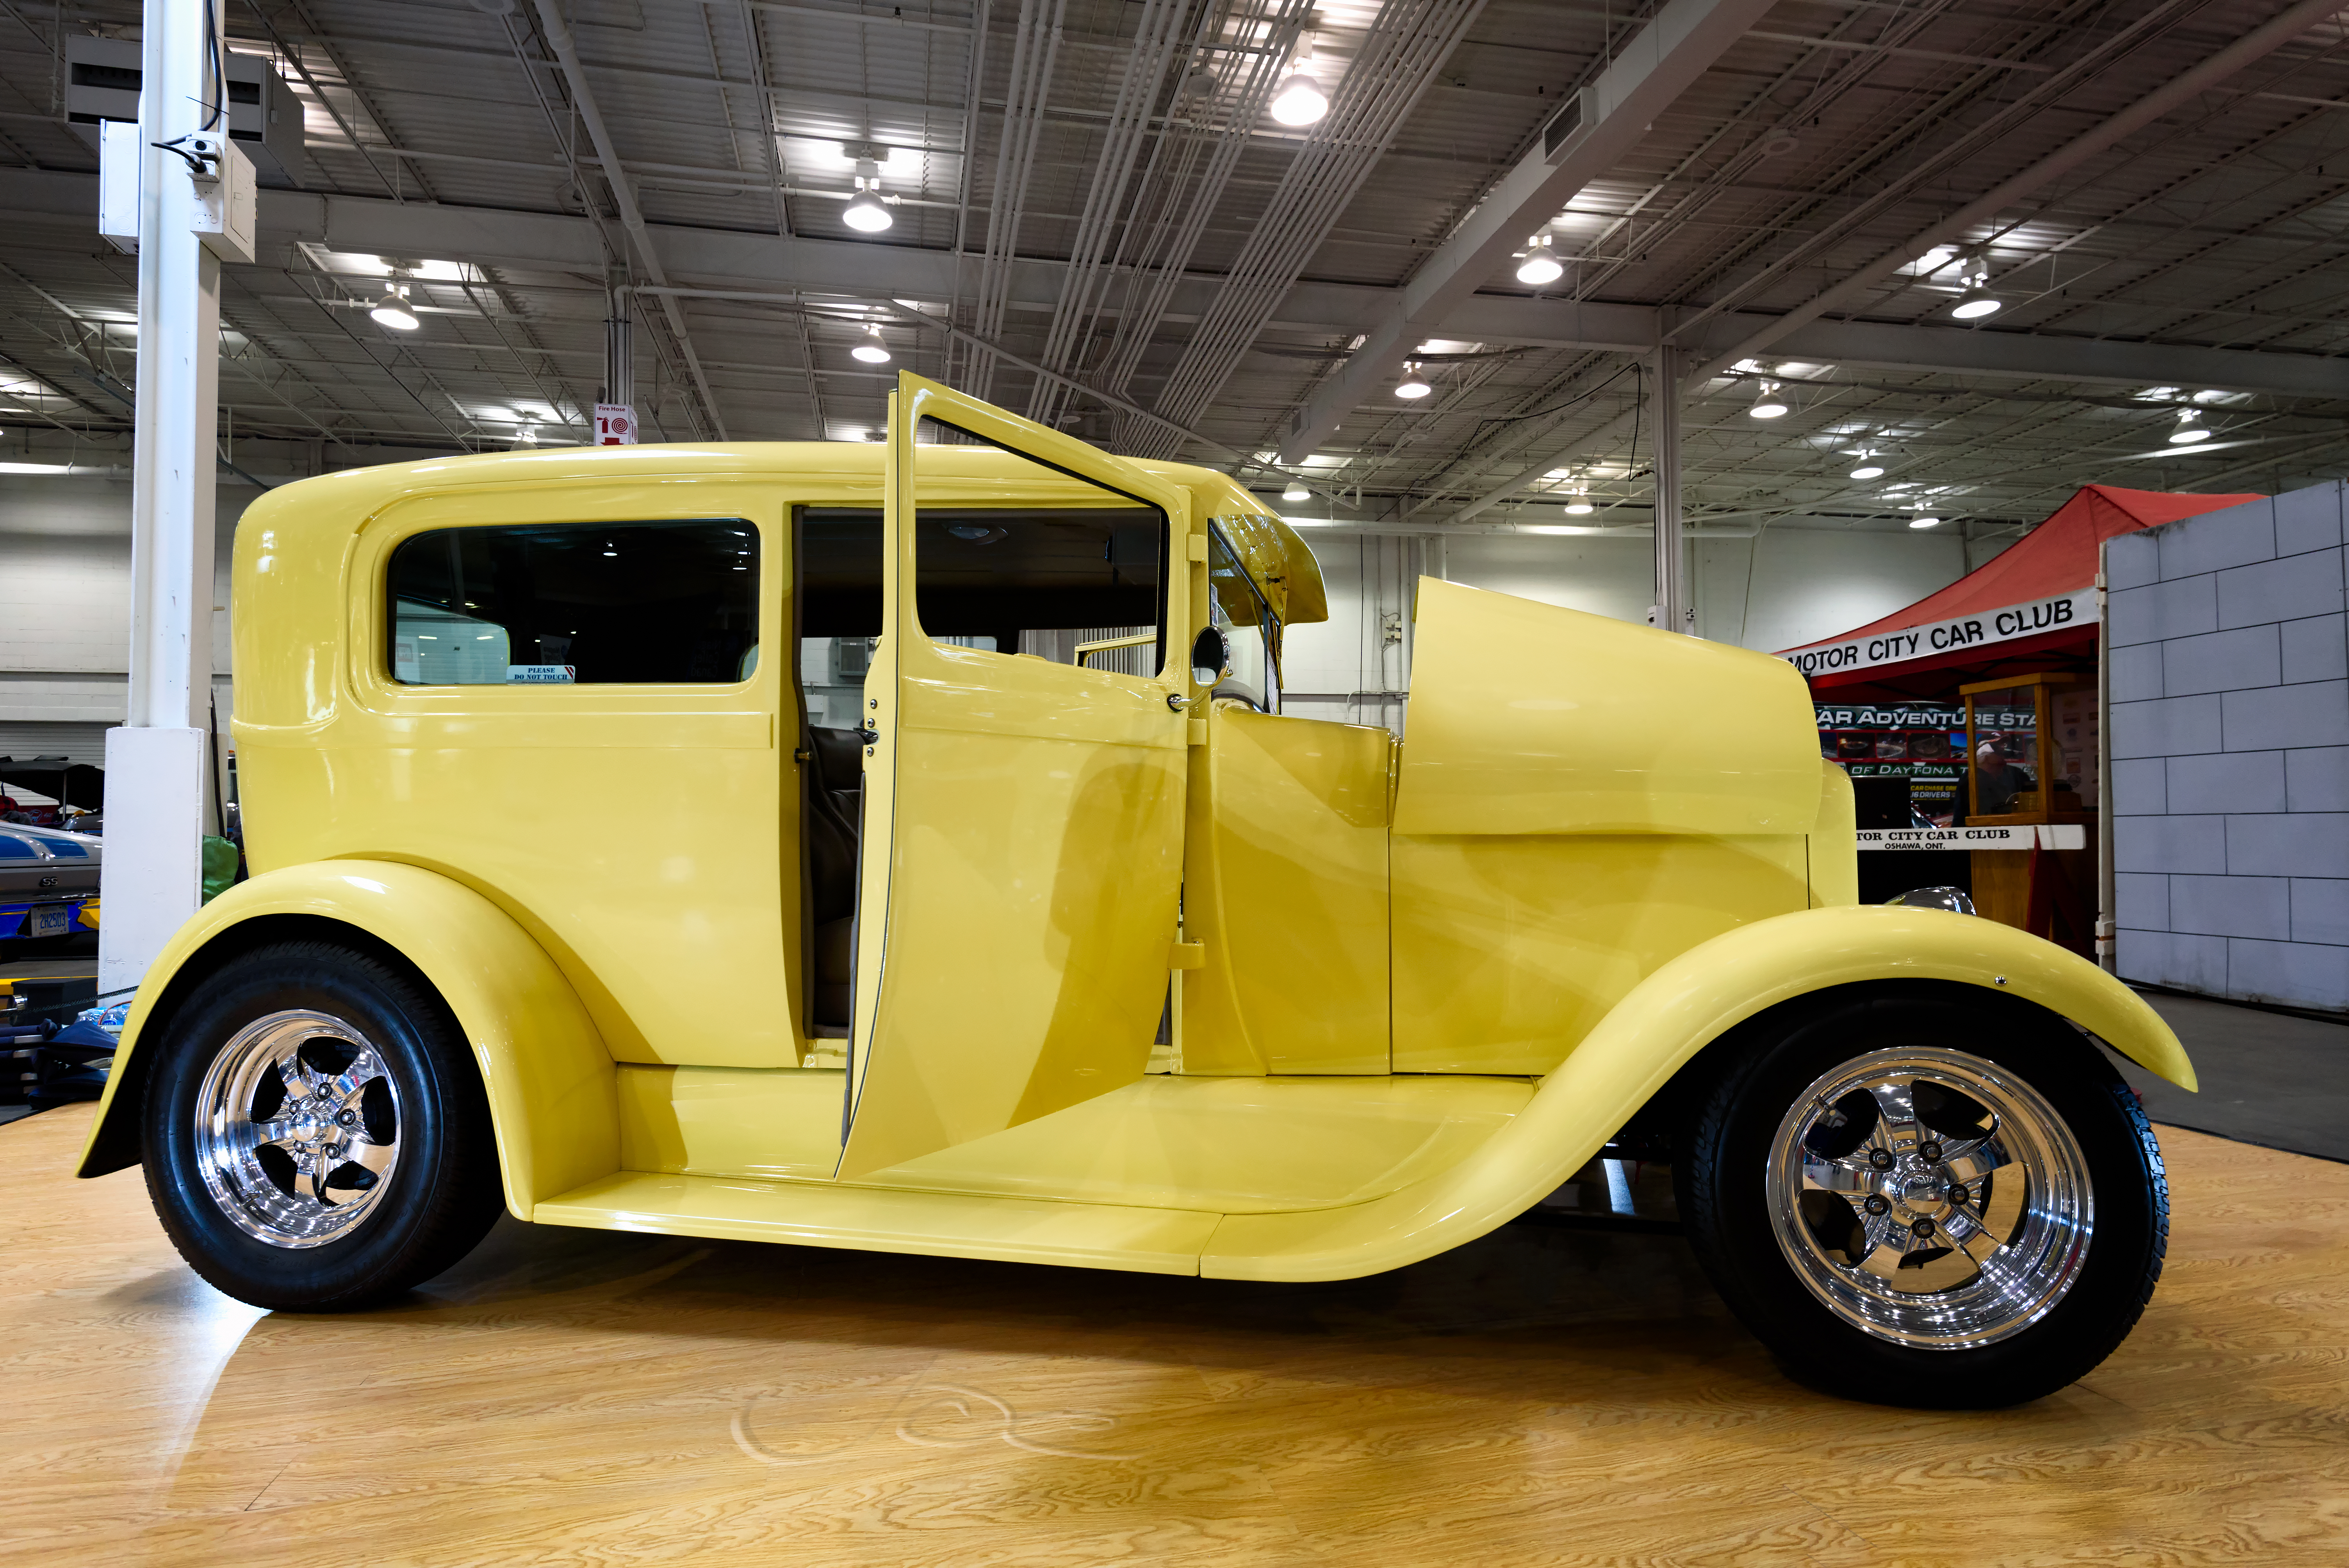
car, wheel, vehicle, show, nikon, motor vehicle, vintage car, 2015, international, publicdomain, ford, canada, centre, d750, mississauga, ontario, custom, motorama, ca, antique car, hot rod, auto show, land vehicle, touring car, automobile make, automotive design, luxury vehicle